Zinifex

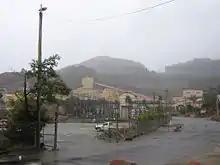
Above-ground workings at the Rosebery mine in Rosebery, Tasmania

Zinifex Limited was engaged in minerals exploration, production and smelting to produce zinc and lead concentrates, and zinc, lead and silver metals together with various alloys and byproducts, and the marketing of these products. The segments of the company included Century Mine in Mount Isa, a large open cut zinc, lead and silver mine, operating on a mining lease secured for at least the life of the mine; Rosebery Mine in Rosebery, Tasmania, a medium-sized underground zinc, lead, silver, gold and copper mine; Port Pirie Smelter, a primary lead smelting facility; Australian Refined Alloys, an acid battery and lead recycling business owned 50% by Zinifex in a joint venture with Sims Metal Management; Budel Smelter, an electrolytic smelter, and Clarksville Smelter, a modern smelter to access a large portion of the United States zinc market.